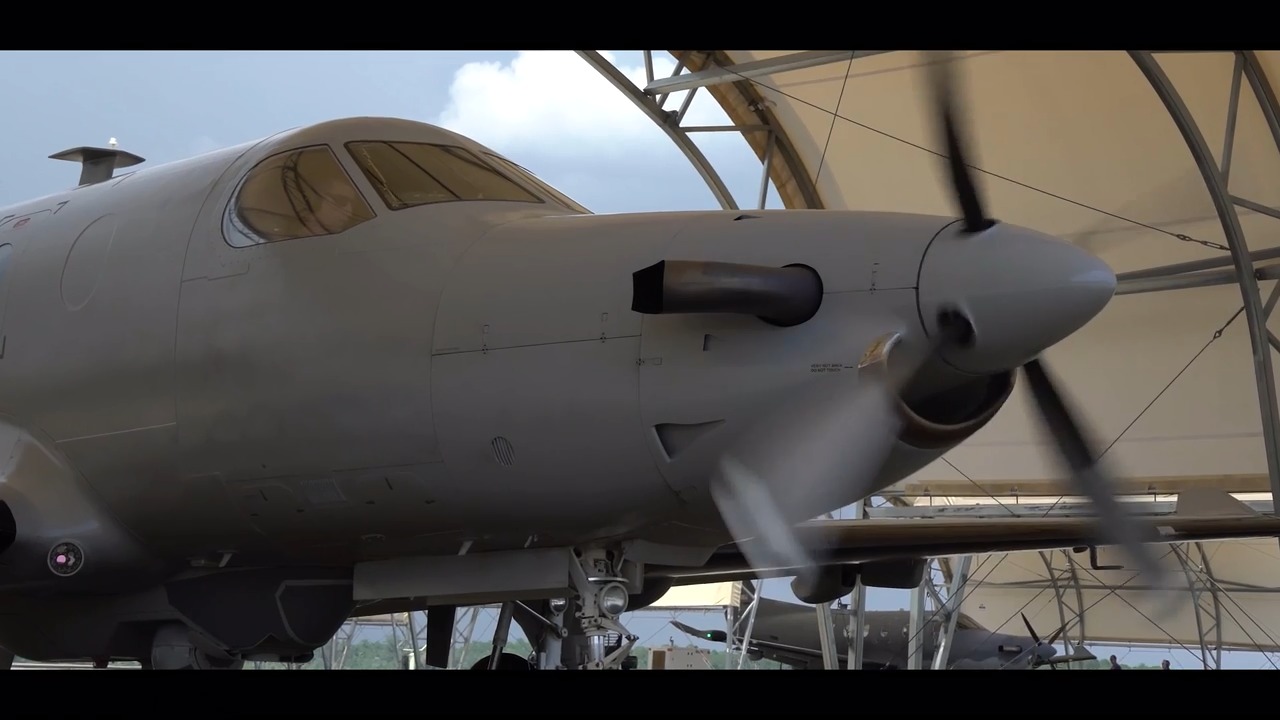
Vehicle type: Planes